GNR Class J4

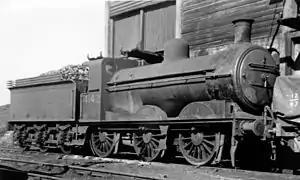
LNER J3 No. 4142. at Immingham Locomotive Depot 1947

The Great Northern Railway J4 Class was a class of 322 0-6-0 steam locomotives, introduced in 1882 designed by Patrick Stirling for goods traffic. Just over half of these were rebuilt by Nigel Gresley to a design by Henry Ivatt between 1912 and 1929.